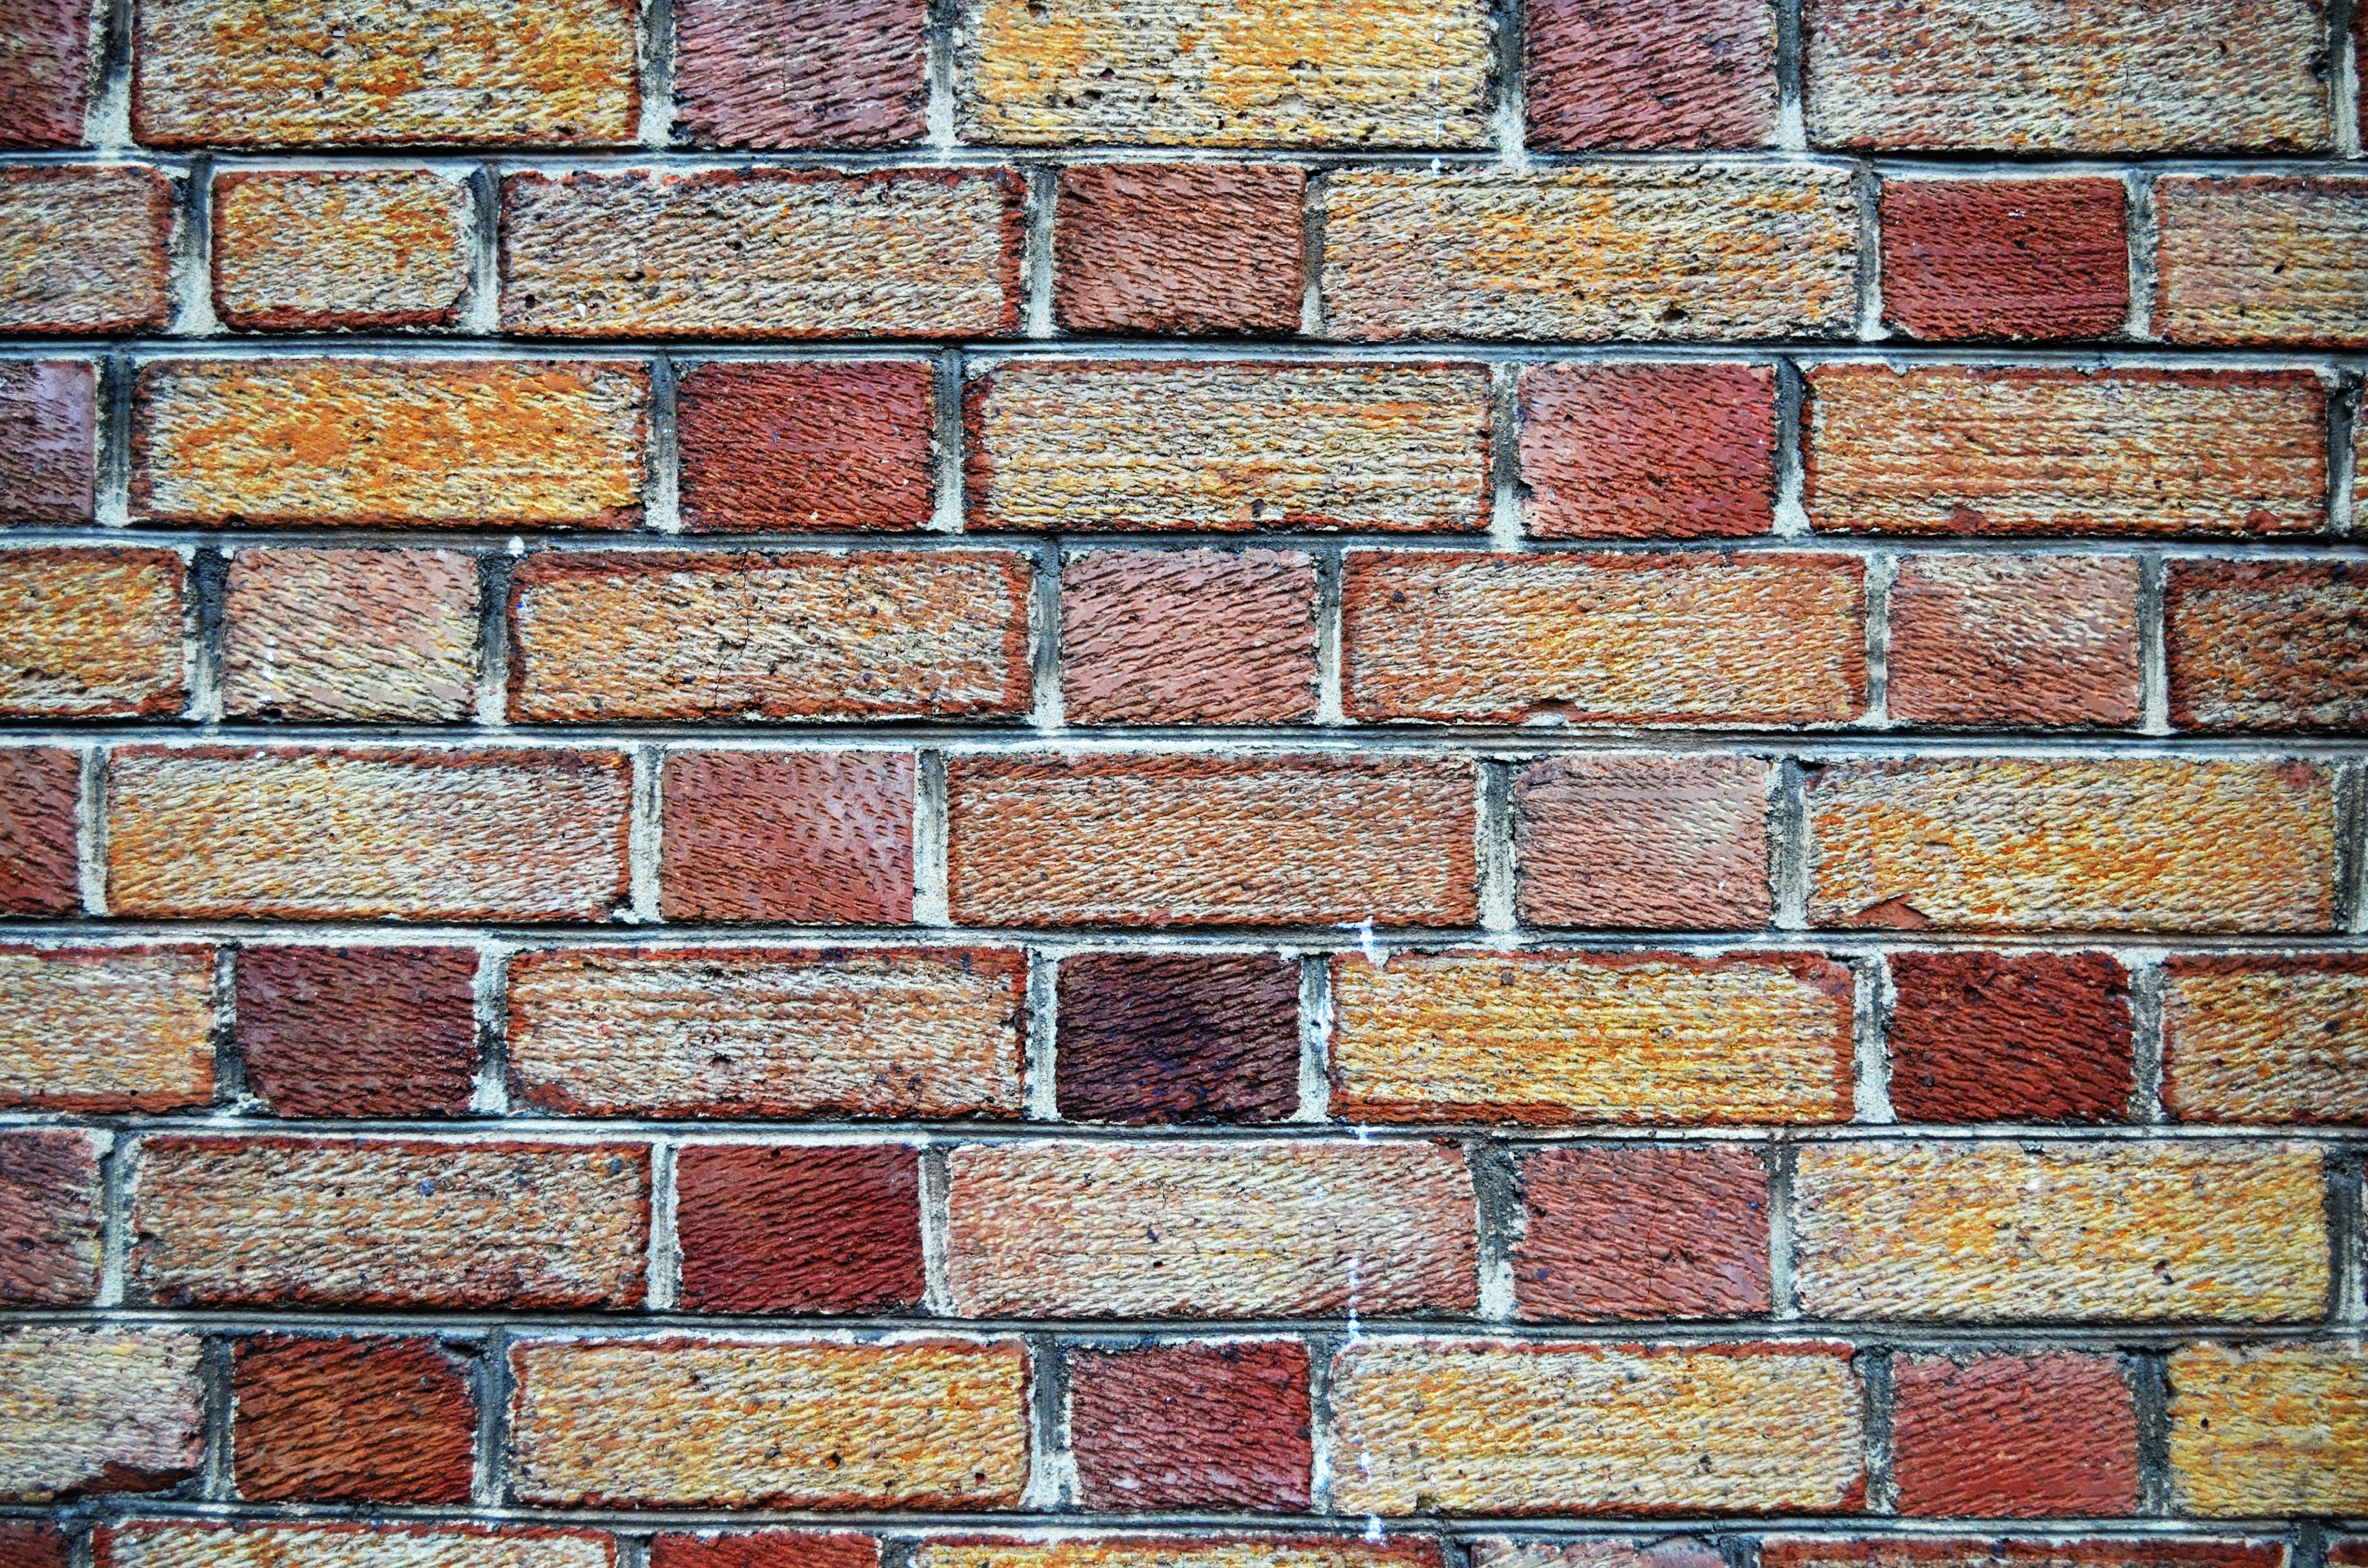
texture, floor, building, wall, rustic, construction, exterior, stone wall, brick, material, weathered, art, brickwall, brickwork, backdrop, masonry, stonewall, flooring, stone work